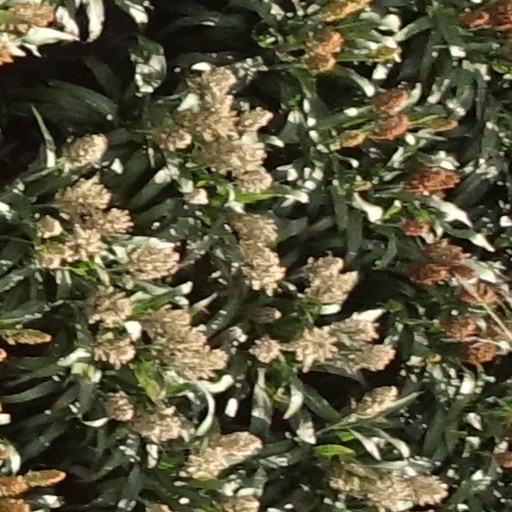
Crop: sorghum